Belleville, Illinois

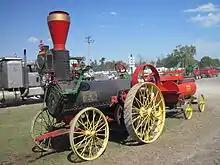
1882 Harrison Machine Works tractor, made in Belleville

George Blair named the city of Belleville in 1814, after the French phrase "belle ville", meaning "beautiful city". Because Blair donated an acre of his land for the town square and an additional adjoining the square for the new county seat, the legislature transferred the county seat from the village of Cahokia. The latter had been established by French colonists as a mission village in the late 17th century.